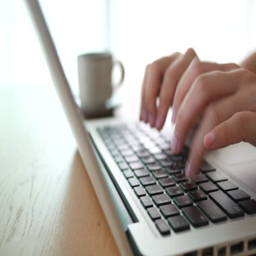
hands touch typing on laptop keyboard .